Vienna Spring Festival

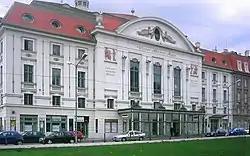
Wiener Konzerthaus in 2003

The Vienna Spring Festival is an annual classical music festival in Vienna. Founded in 1992, the festival is held in April and May at the Konzerthaus and other venues in Vienna.